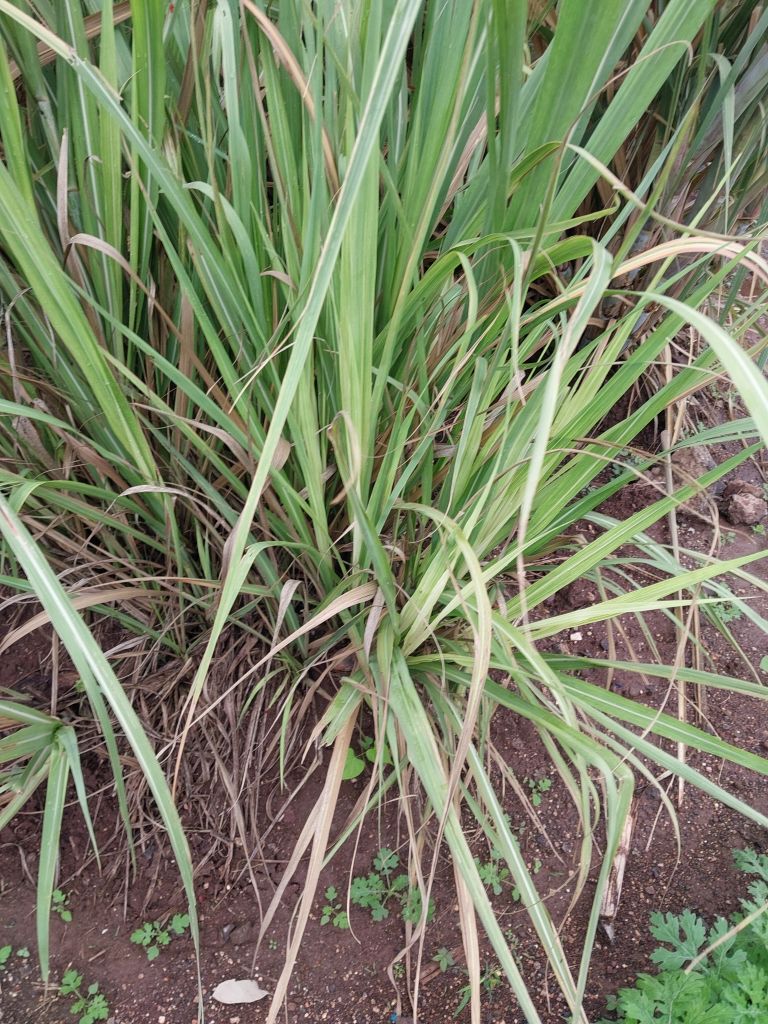
Label: Grassy shoot